Galerina

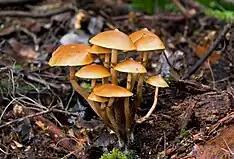
"Galerina patagonica" at Marriott Falls Track, Tasmania, Australia

"Galerina" fruiting bodies are typically small, undistinguished mushrooms with a typical "little brown mushroom" morphology and a yellow-brown, light brown to cinnamon-brown spore print. The pileus is typically glabrous and often hygrophanous, and a cortina-type veil is present in young specimens of roughly half of recognized species, though it sometimes disappears as the mushroom ages in many of these species. Microscopically, they are highly variable as well, though most species have spores that are ornamented, lack a germ pore, and have a plage. Many species also have characteristic tibiiform cystidia. However, there are many exceptions, and many species of "Galerina" lack one or more of these microscopic characteristics. Ecologically, all "Galerina" are saprobic, growing in habitats like rotting wood or in moss.